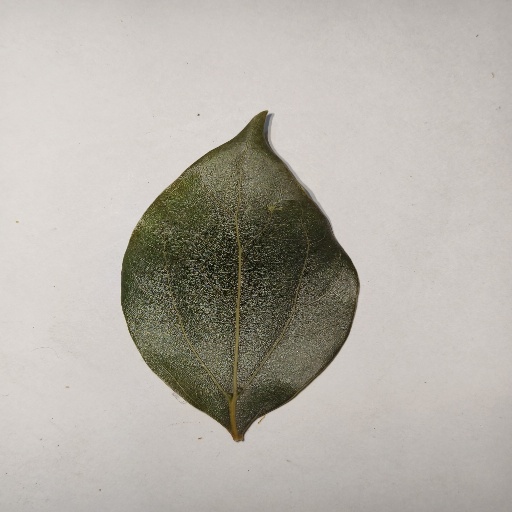
Species: Camphor
Leaf condition: Healthy Leaf